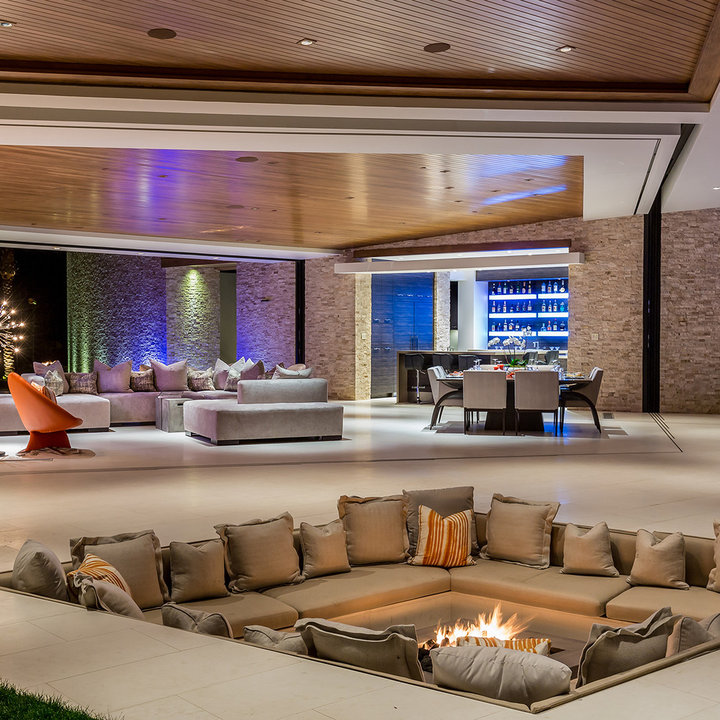
Style: Modern